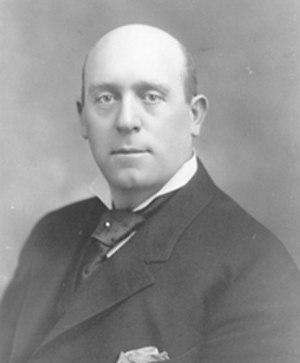
Cette page recense les sénateurs américains de l’État du Kentucky. Les sénateurs du Kentucky appartiennent aux classes 2 et 3. Le Kentucky est actuellement représenté au Sénat américain par les républicains Mitch McConnell et Rand Paul.